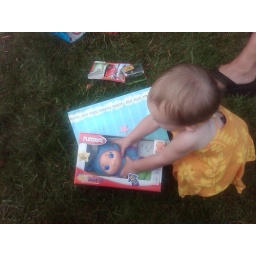
Our big girl turned 5 with a party at our house in Naperville 07/19/2009